Shusha fortress

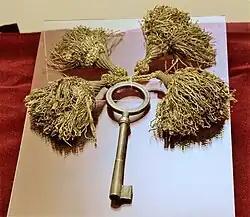
The key of the parade gate of Shusha fortress (National Museum of History of Azerbaijan).

The defensive walls of Shusha were made of stone and lime and are 2.5 km long. Mirza Yusif Nersesov and Platon Zubov noted that Shusha fortress had special loopholes. The use of artillery was also taken into account during the construction of Shusha fortress, which was a great strategic advantage. This statement was confirmed by the historian Yakhov Zakharyants who took part in the defense of Shusha fortress in the late 18th century: ""At 6.00 a.m., after the soldiers gathered in Dovteleb, the fire was opened by artillery placed in all the sides.""